Arrowslit

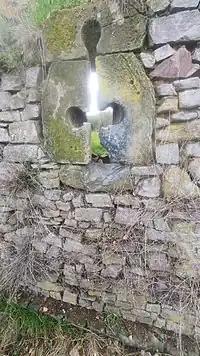
An example of a 14th century arrowslit at Hartshill Castle

In its simplest form, an arrowslit was a narrow vertical opening; however, the different weapons used by defenders sometimes dictated the form of arrowslits. For example, openings for longbowmen were usually tall and high to allow the user to shoot standing up and make use of the bow, while those for crossbowmen were usually lower down as it was easier for the user to shoot whilst kneeling to support the weight of the weapon. It was common for arrowslits to widen to a triangle at the bottom, called a fishtail, to allow defenders a clearer view of the base of the wall. Immediately behind the slit there was a recess called an embrasure; this allowed a defender to get close to the slit without being too cramped. The width of the slit dictated the field of fire, but the field of vision could be enhanced by the addition of horizontal openings; they allowed defenders to view the target before it entered range.